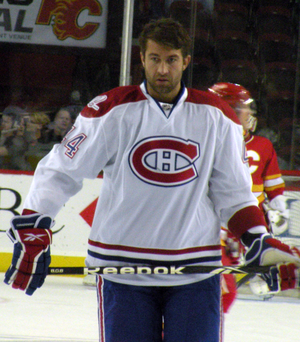
Roman Hamrlík est un joueur professionnel de hockey sur glace qui évoluait au poste de défenseur.
Le repêchage d'entrée dans la Ligue nationale de hockey 1992 a eu lieu le 20 juin au Forum de Montréal à Montréal. 264 joueurs furent choisis.